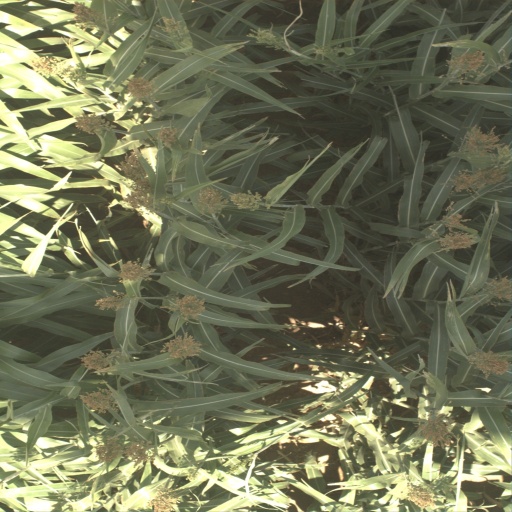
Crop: sorghum